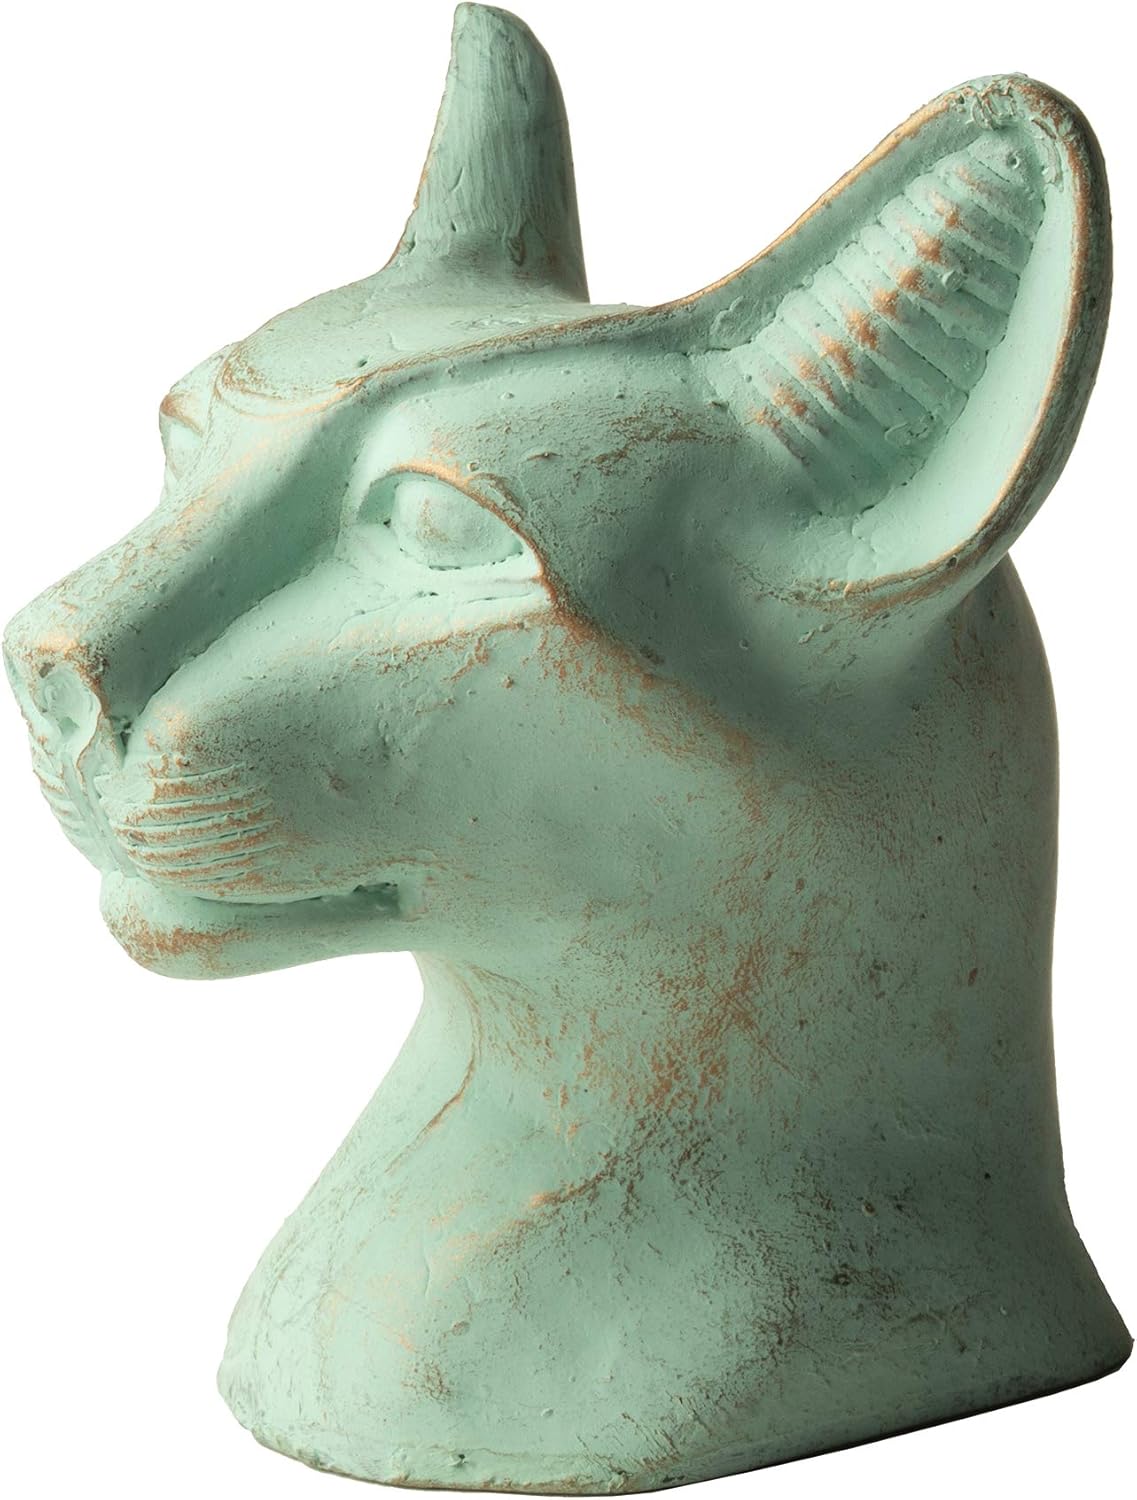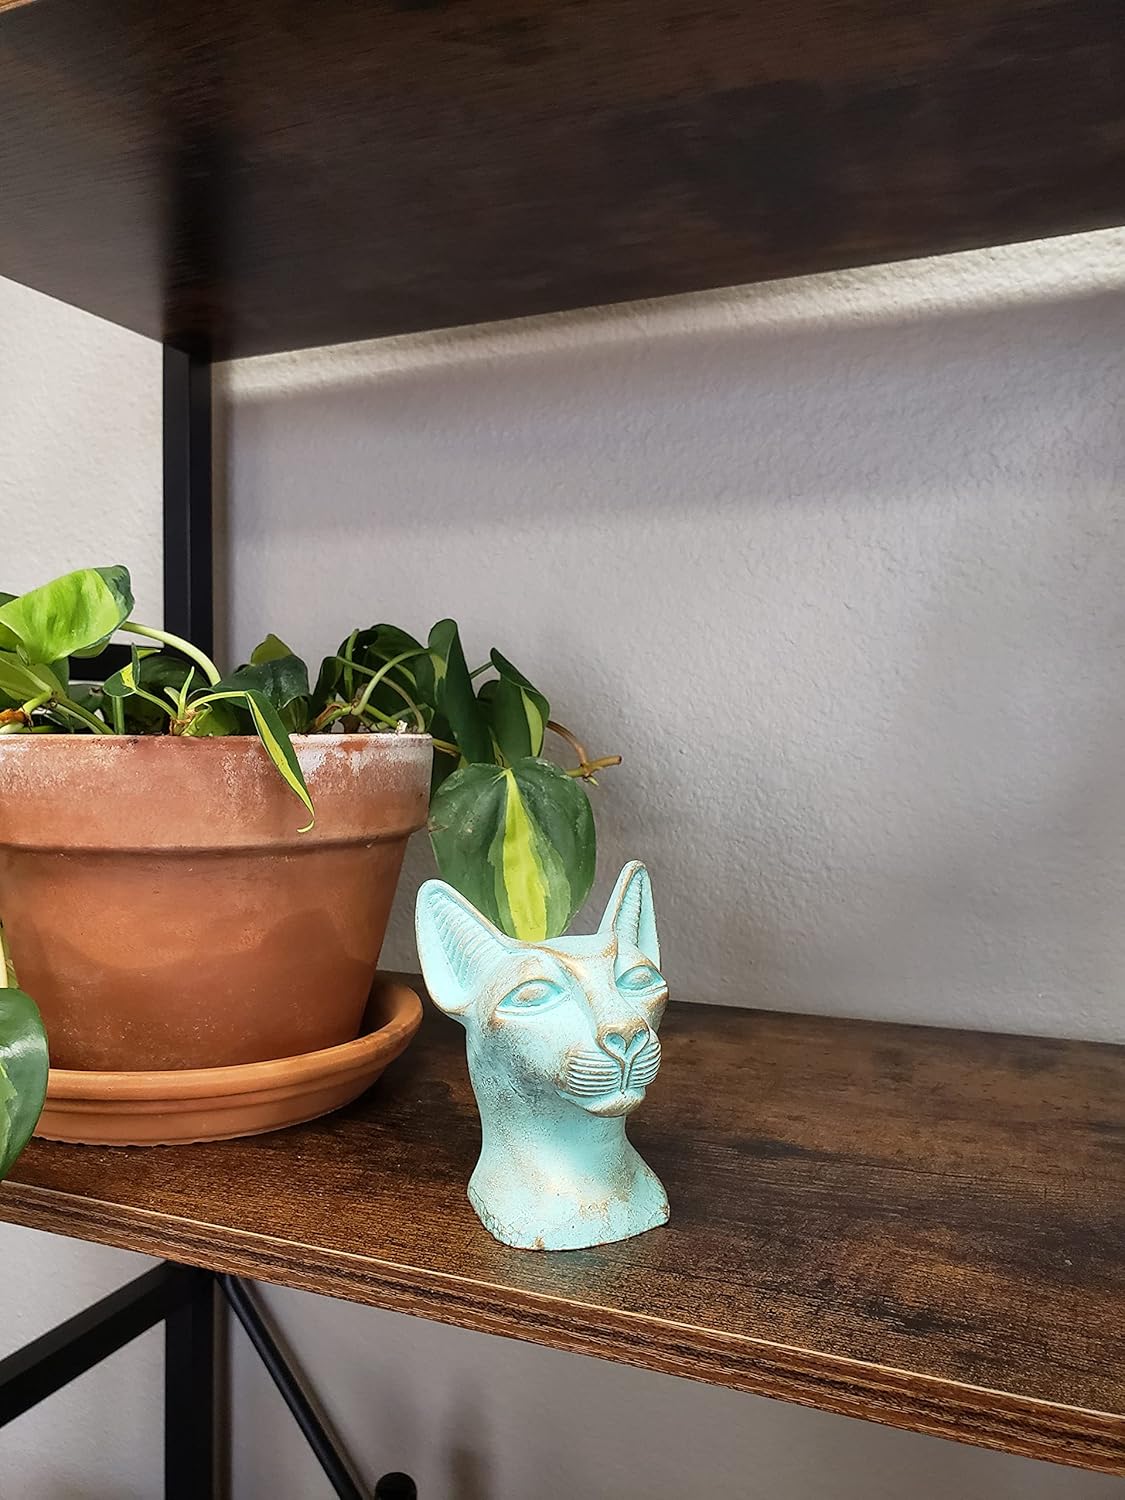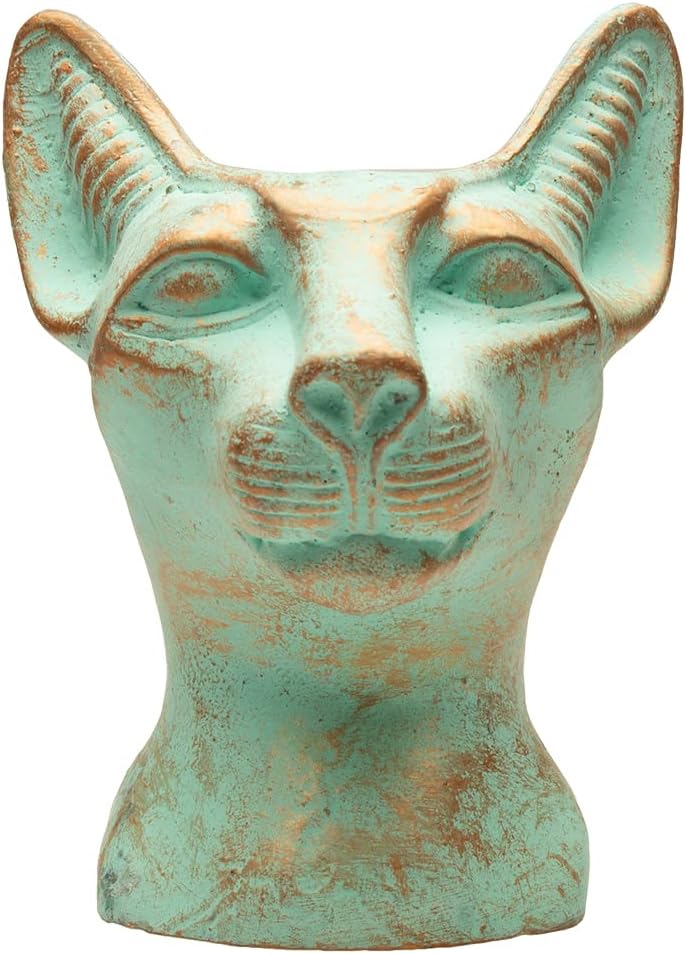
Discoveries Egyptian Imports Authentic Miniature Statue - Patina Finish - Bastet Cat Goddess Bust - 4" - Made in Egypt
Category: Amazon Home
The most beloved cat of all Egypt was Bastet, the gentle, fun-loving cat goddess. She was a daughter of Ra, the Sun. Bastet stays home with her family. She watches over them, protecting them from dangers both seen and unseen with magical powers over demons and dark forces. Like all cats, Bastet was playful and loved to celebrate, and was a goddess of joy. Enjoy her beauty in your home with this polymer mold statue.
Features: Egyptian Bastet Cat Goddess Bust Statue. Patina Finish. Handmade in Cairo, Egypt | Bastet was the playful, feline goddess of joy. Defender of the home and family, protected the innocent. Daughter of the Sun God Ra. | Polymer Resin | Includes information card | Packaged in decorative box with Hieroglyphic design